Joseph Florimond Loubat

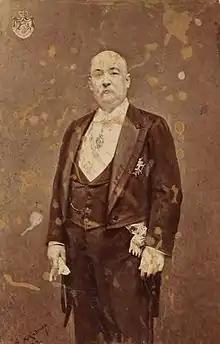
Joseph Loubat, ca 1893

Joseph Florimond, Duke of Loubat (January 21, 1831 – March 1, 1927) was a French and American bibliophile, antiquarian, sportsman, and philanthropist.